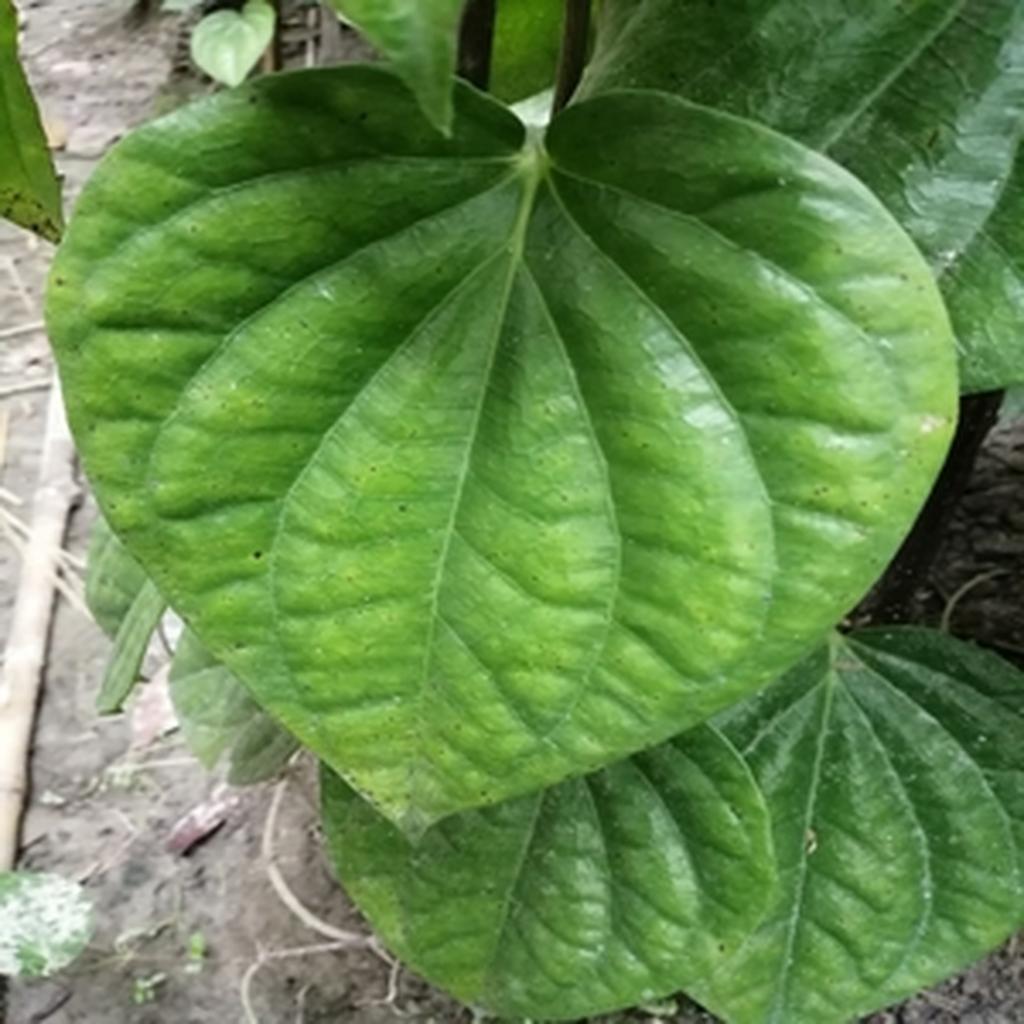
Label: Leaf_Spot